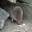
Label: shrew